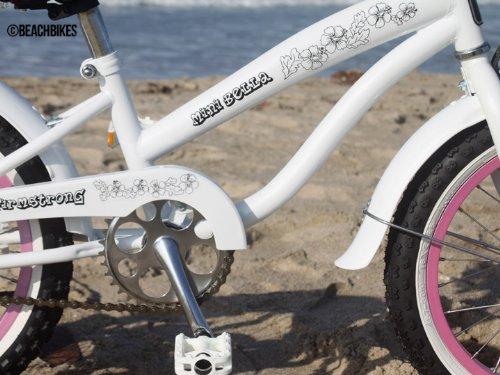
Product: Firmstrong Girl's Bella Bicycle with Training Wheels (16-Inch)
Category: Sports & Outdoors | Outdoor Recreation | Cycling | Kids' Bikes & Accessories | Kids' Bikes
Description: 16-inch girl's single-speed cruiser bike ideal for kids just learning to ride.
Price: $189.99
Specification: Product Dimensions:         37 x 18 x 9 inches ; 30 pounds    |Shipping Weight: 31.8 pounds (View shipping rates and policies)|Domestic Shipping: Item can be shipped within U.S.|International Shipping: This item can be shipped to select countries outside of the U.S.  Learn More|ASIN: B00ADWBYMS|Item model number: 15139|    #283    in Kids' Bicycles